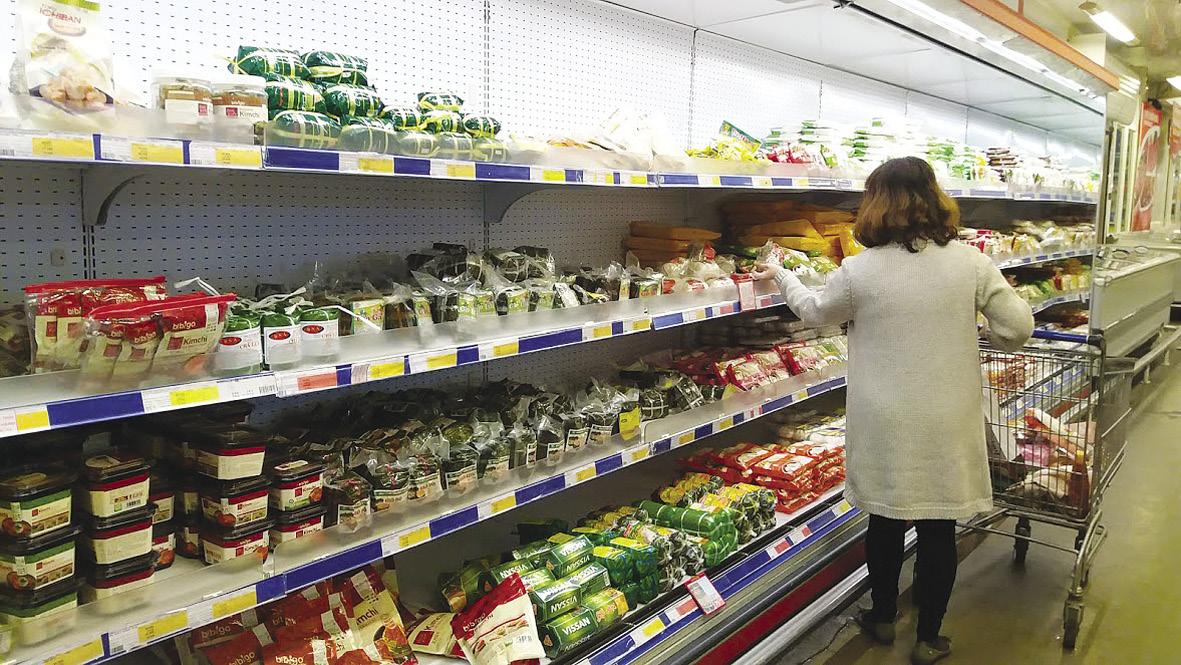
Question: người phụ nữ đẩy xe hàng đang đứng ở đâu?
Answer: quầy bán nem, chả